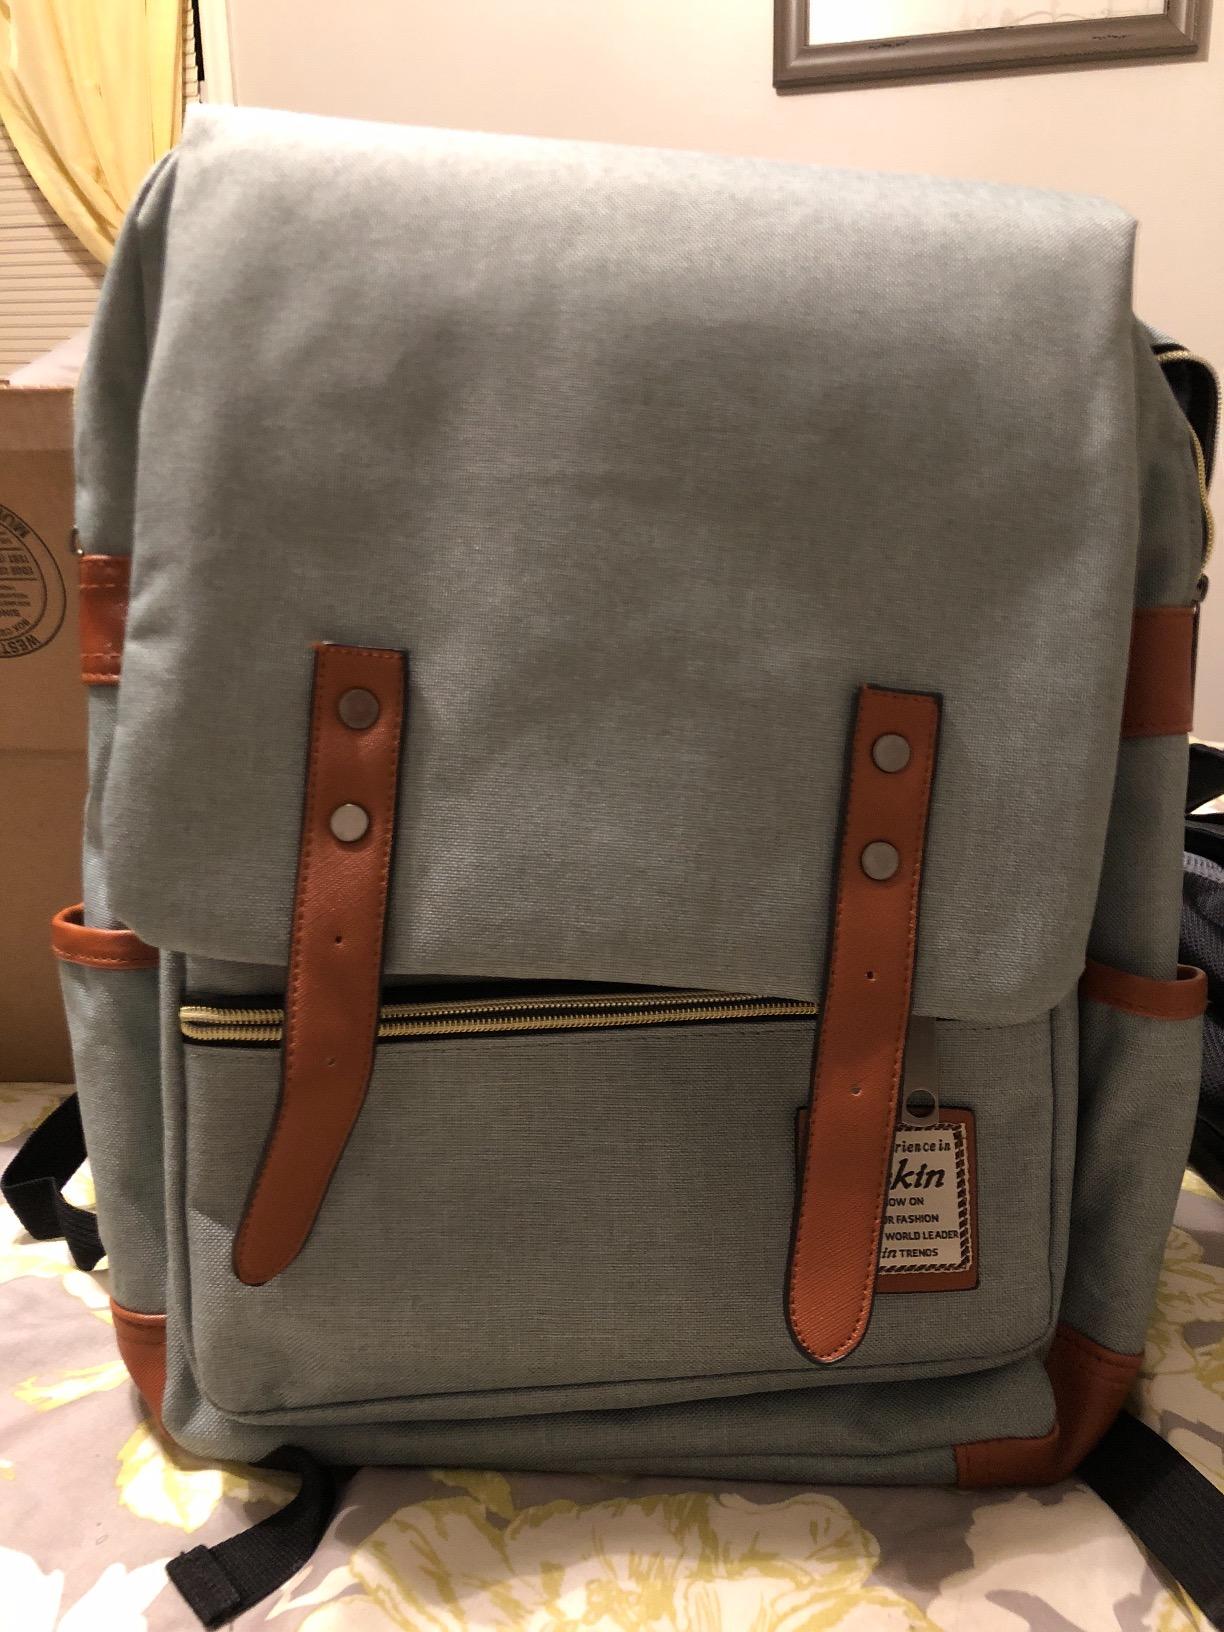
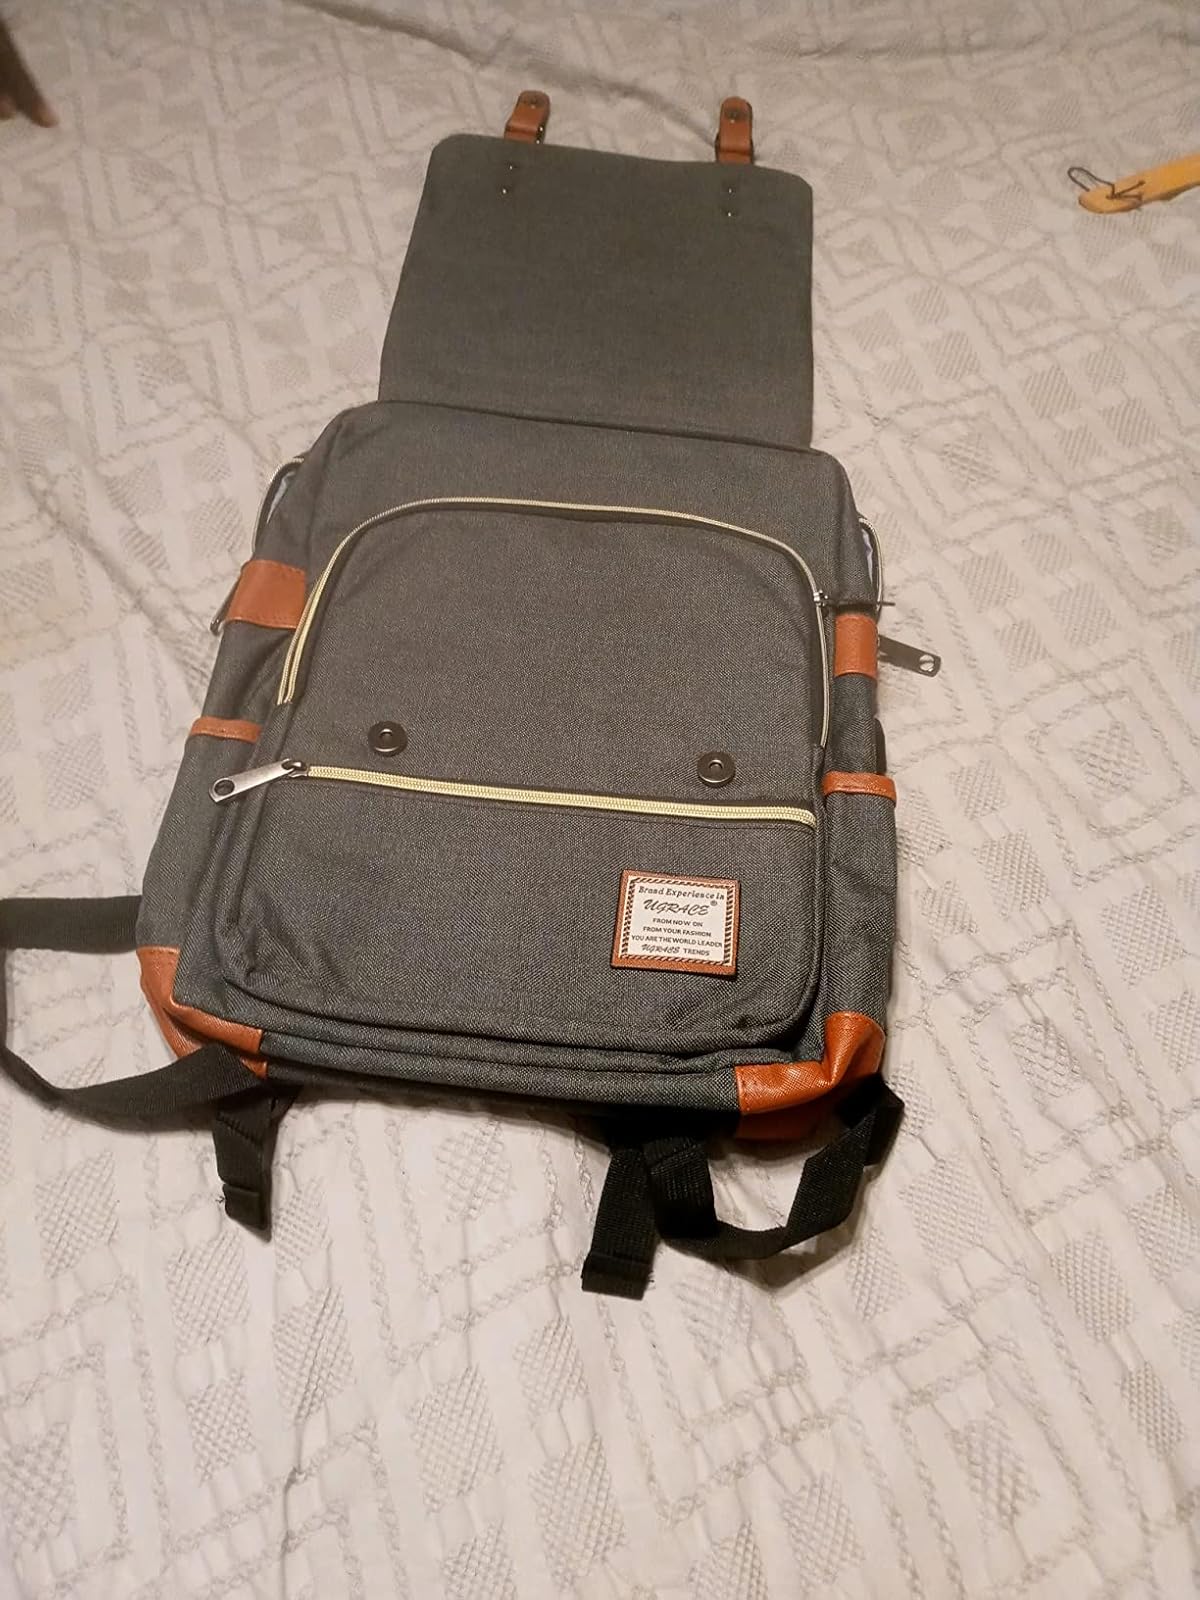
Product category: bag
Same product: no